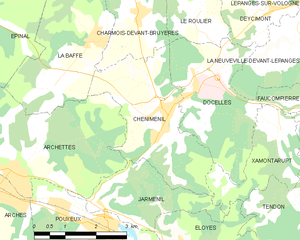
Carte des communes françaises Cheniménil
Cheniménil est une commune française située dans le département des Vosges, en région Grand Est.